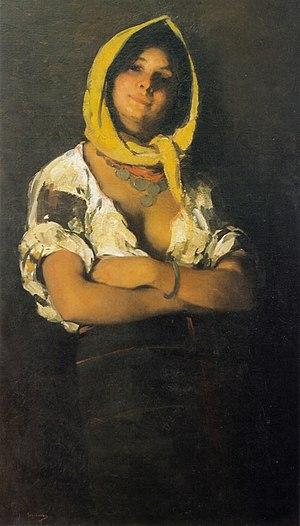
Le mot Roms désigne en français un ensemble de populations établies dans divers pays du monde et ayant, à origine, une culture et des origines communes dans le sous-continent indien, également dénommées par les exonymes Tziganes / Tsiganes, Gitans, Bohémiens, Manouches ou Romanichels ou encore « gens du voyage » par confusion ou par vision fantasmée. Leurs langues initiales font partie du groupe, issu du sanskrit, parlé au nord-ouest du sous-continent indien, et qui comprend aussi le gujarati, le pendjabi, le rajasthani et le sindhi. Minoritaires sur une vaste aire géographique entre l'Inde et l'océan Atlantique, puis sur le continent américain, les élites lettrées de ces populations ont adopté comme endonyme unique le terme Rom, signifiant en langue romani « homme accompli et marié au sein de la communauté ». Deux autres dénominations, les Sintis et les Kalés, sont considérées tantôt comme des groupes différents des Roms, tantôt comme inclus parmi ces derniers.